Keita Baldé

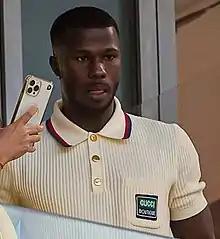
Keita in 2022

Keita Baldé Diao (born 8 March 1995) is a professional footballer who plays as a forward or winger for club Monza. Born in Spain, he plays for the Senegal national team.